Sousceyrac-en-Quercy

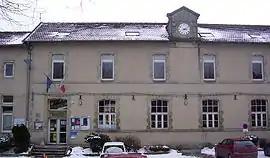
The town hall of Sousceyrac

Sousceyrac-en-Quercy (literally "Sousceyrac in Quercy"; Languedocien: "Soçairac en Carcin") is a commune in the department of Lot, southern France. The municipality was established on 1 January 2016 by merger of the former communes of Sousceyrac, Calviac, Comiac, Lacam-d'Ourcet and Lamativie.